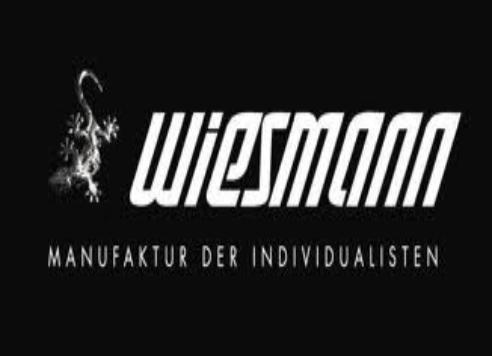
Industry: Food